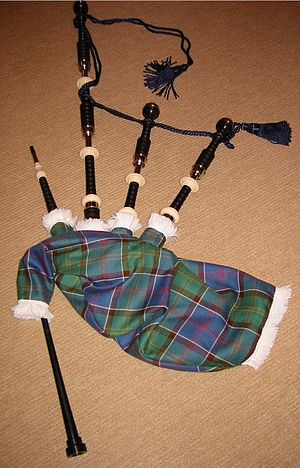
Sækkepibe / The Great Highland Bagpipe
Great Highland Bagpipe
En sækkepibe er et musikinstrument, hvis oprindelse i tid og sted er omstridt.